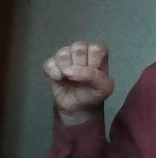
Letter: saad